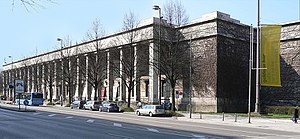
Paul Troost / Byggerier
Haus der Kunst i München
Paul Ludwig Troost var en tysk arkitekt. Blandt andet opførte han fra 1933 det såkaldte Führerbau ved Königsplatz i München og havde ansvaret for ombyggelsen af det såkaldte Braunes Haus i München.